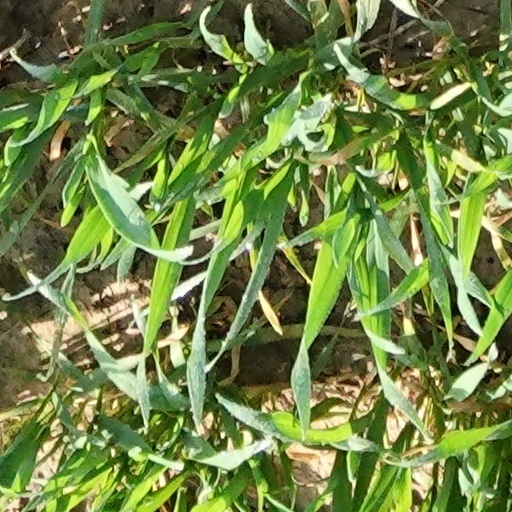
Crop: wheat